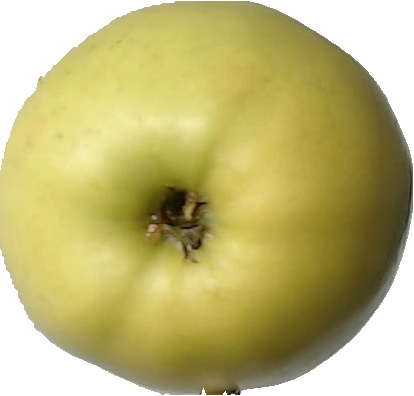
Label: apple_golden_2